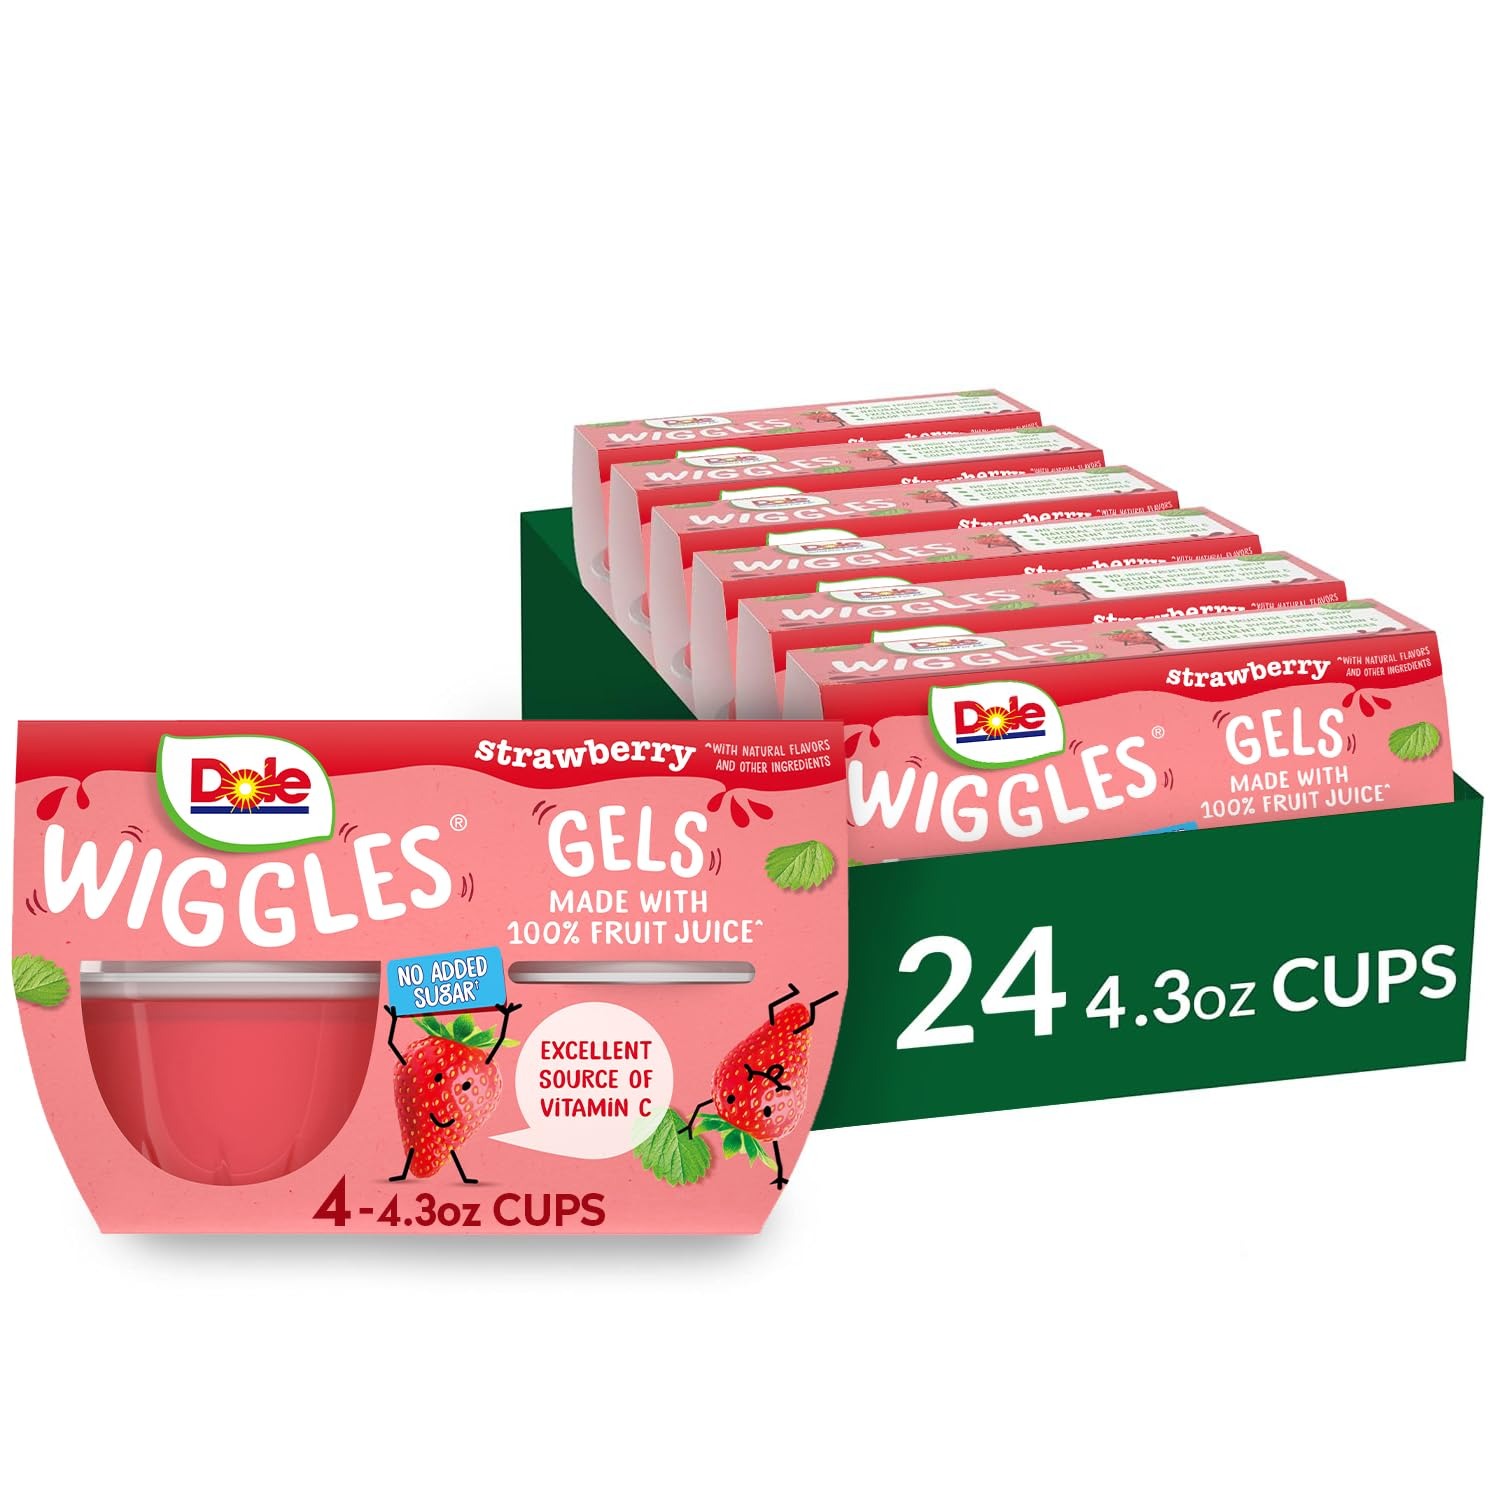
Item Name: Dole Wiggles No Sugar Added Strawberry Fruit Juice Gels Snacks, 4.3oz 24 Total Cups, Gluten & Dairy Free, Bulk Lunch Snacks for Kids & Adults
Bullet Point 1: BETTER FOR YOU: Bring excitement and nutrition back to snack time with Dole Wiggles Strawberry Fruit Juice Gels. A fun and convenient way to snack, each serving is made with 100% fruit juice* and no added sugar
Bullet Point 2: REAL INGREDIENTS: Real Fruit Juice. No added sugar. Dole Wiggles Strawberry Fruit Juice Gels are Non-GMO, Gluten Free, and made with no artificial flavors, preservatives, or high fructose corn syrup
Bullet Point 3: SNACK TIME SIMPLIFIED: Dole Wiggles Strawberry Fruit Juice Gels will be a hit in any lunchbox, classroom, or soccer field! Dole Wiggles are a convenient, better for you snack to enjoy on-the-go
Bullet Point 4: FAMILY FRIENDLY: Dole Wiggles Strawberry Fruit Juice Gels are portable and great for the whole family to snack on! Each box contains 24 delicious 4.3oz cups, making it easier than ever to stock up for snack time
Bullet Point 5: 3 DELICIOUS FLAVORS: Keep snack time fun! Dole Wiggles Fruit Juice Gels are available in 3 fruity (and jiggly) flavors to try! All just as delicious as nutritious, try our orange and cherry flavors next!
Bullet Point 6: Best Served Chilled
Bullet Point 7: 100% Fruit Juice* with natural flavors and other ingredients. Not a low calorie food. No Added Sugar see nutrition facts for sugar and calorie content
Value: 24.0
Unit: Count

Price: 7.885